Peugeot 306

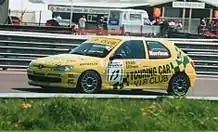
Alan Morrison driving the "VIP Touring Car Club" Peugeot 306 GTi

The Peugeot 306 Maxi competed in Group A of the French and World Rally Championship. The GTI version of the car also won the Spa 24 hours endurance race in 1999 and 2000.